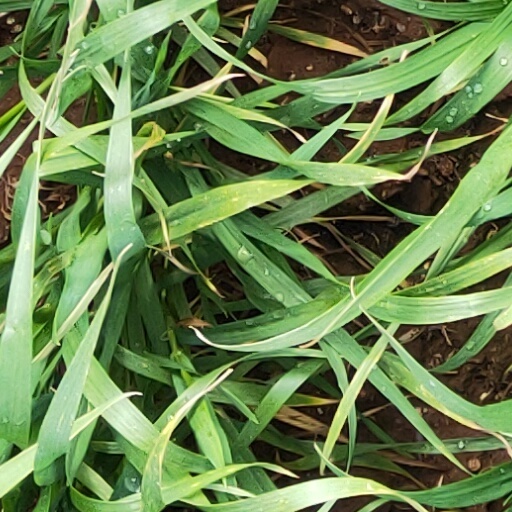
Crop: wheat